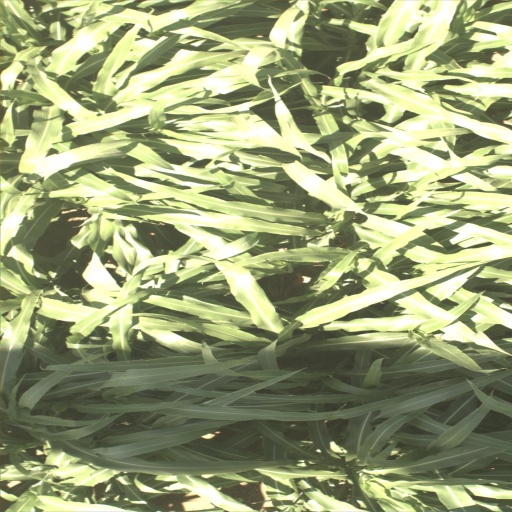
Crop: sorghum